Theo Colborn

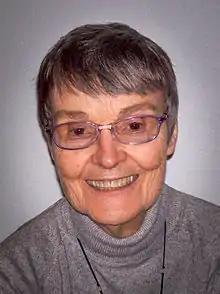
Theo Colborn in 2010

Theodora Emily Colborn (née Decker; March 28, 1927 – December 14, 2014) was Founder and President Emerita of The Endocrine Disruption Exchange (TEDX), based in Paonia, Colorado, and Professor Emerita of Zoology at the University of Florida, Gainesville. She was an environmental health analyst, and best known for her studies on the health effects of endocrine disrupting chemicals. She died in 2014.